Inconstant Star

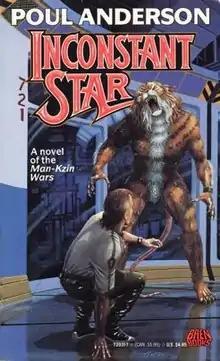
Cover of first edition

Inconstant Star is a science fiction fix-up novel by American writer Poul Anderson. It is formed by the novellas "Iron" and "Inconstant Star", first published in "The Man-Kzin Wars" (1988) and "Man-Kzin Wars III" (1990), respectively. The title is from the tumbling alien artifact that sends out radiation. Due to the tumbling effect, the output can only be seen briefly from a given point in space, looking like a star, but then disappearing as the artifact moves.